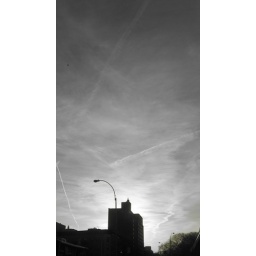
Another sky picture.I took it in black and white.Its sort of scary looking cause those lines in the sky.